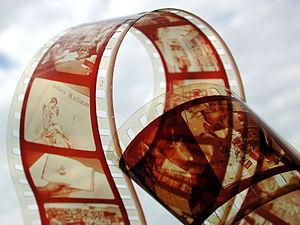
En prise de vue argentique, un film est un support souple et transparent dont une face est recouverte d’une émulsion photosensible qui permet l’impression d’images à l’aide d’un appareil photographique ou d’une caméra de cinéma.